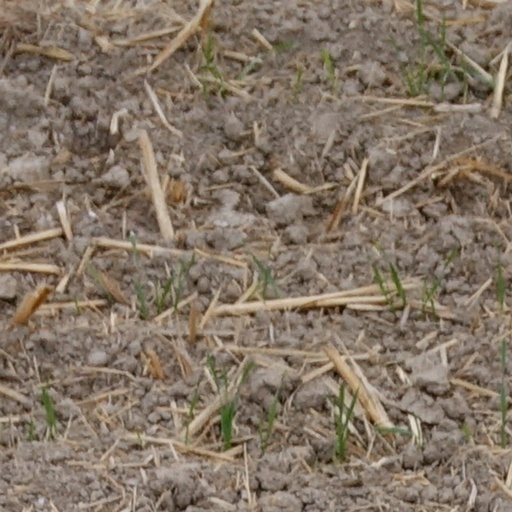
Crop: wheat